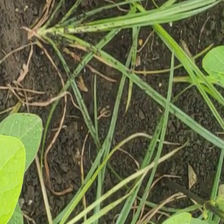
Weed species: Lavhala_(Cyperus_Rotundus)